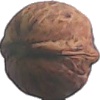
Label: Walnut 1